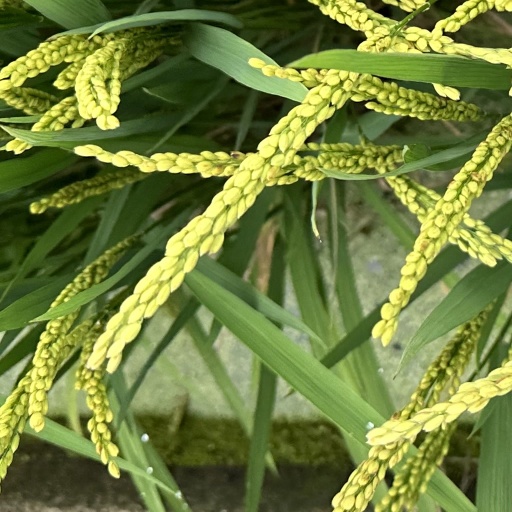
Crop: rice